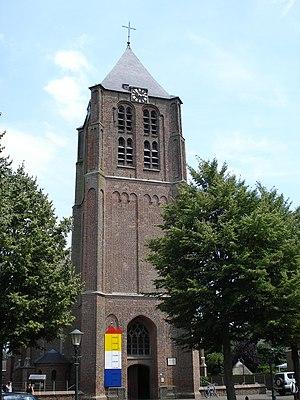
Geffen est un village et le chef-lieu de la commune néerlandaise de Oss dans le nord-nord-est de la province de Brabant-Septentrional. Le 1ᵉʳ janvier 2006, Geffen compte 4520 habitants.